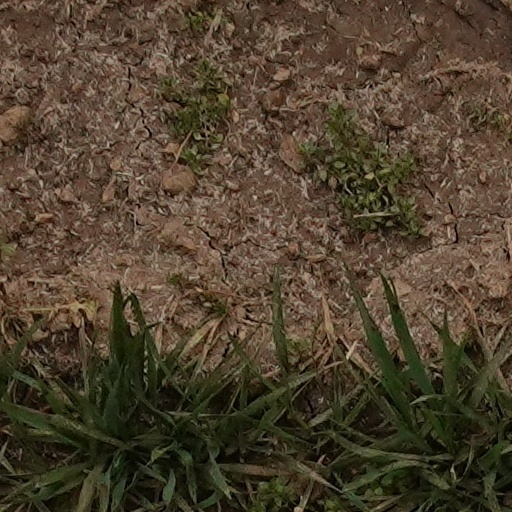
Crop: wheat